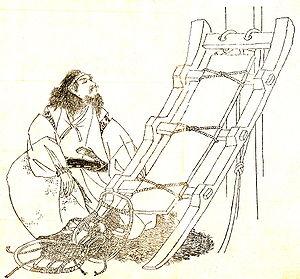
Fujiwara no Toshihito est un noble et général durant l'époque de Heian au Japon. Il est le fils de Fujiwara Mimbu-no-kyo Tokinaga qui lui-même est le fils de Fujiwara no Uona, ancêtre des Ōshū Fujiwara.